Leo I (emperor)

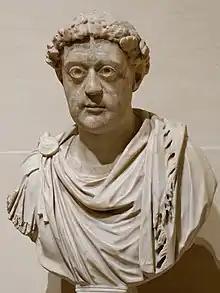
Bust of Byzantine Emperor Leo I (reigned 457-474). Alabaster (antique head) and marble (modern restoration), ca. 470

He was born in Thracia or in Dacia Aureliana province in the year 401 to a Thraco-Roman family. His Dacian origin is mentioned by Candidus Isaurus, while John Malalas believes that he was of Bessian Thracian stock. According to the "Patria of Constantinople" he had one sister, Euphemia, who never married; Leo is said to have visited her in Constantinople on a weekly basis, and she later erected a statue in his honor. The late and not particularly reliable source for Euphemia leaves her existence open to doubt. Leo served in the Roman army, rising to the rank of "comes rei militaris". He was the last of a series of emperors placed on the throne by Aspar, the Alan serving as commander-in-chief of the army, who thought Leo would be an easy puppet ruler. Instead, Leo became more and more independent from Aspar, causing tension that would culminate in Aspar's assassination.